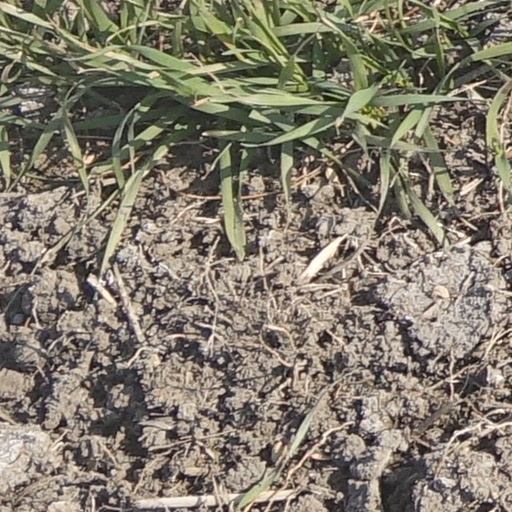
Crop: wheat